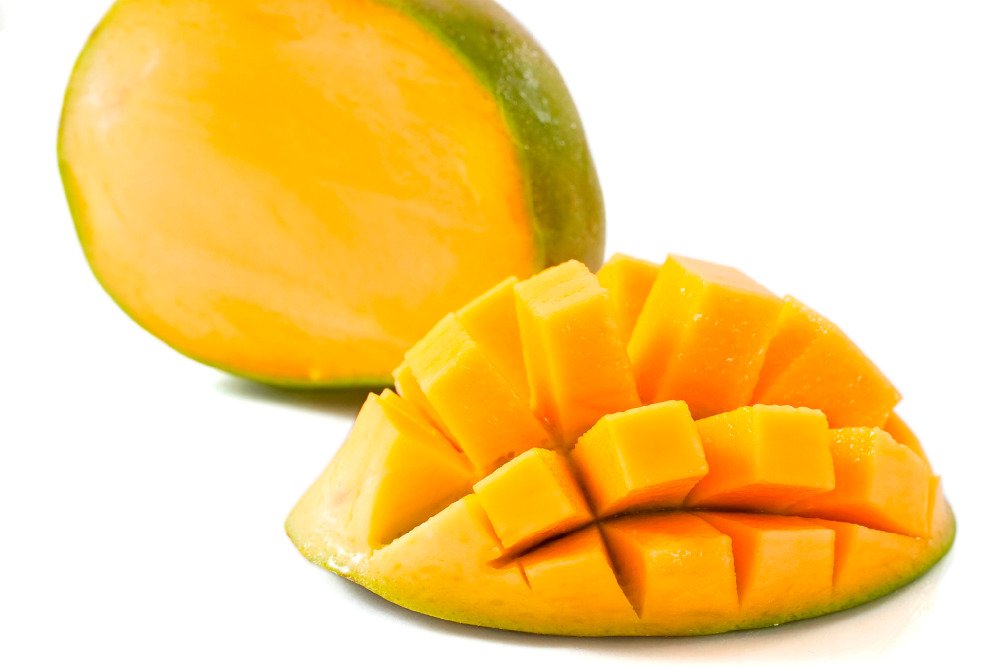
Label: Mango